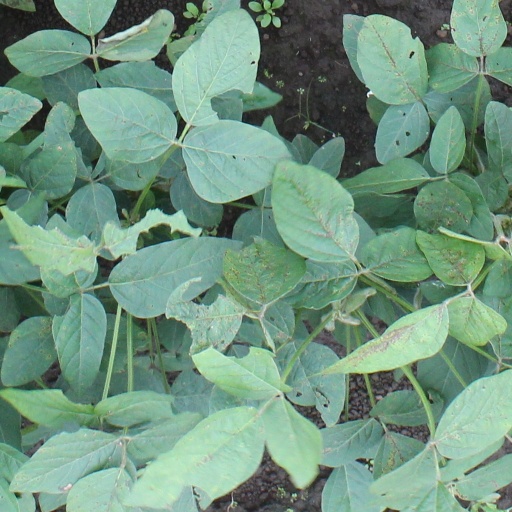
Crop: soybean